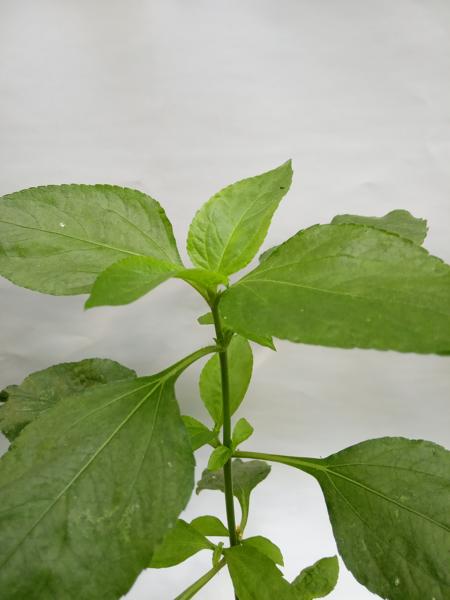
Weed species: Synedrella nodiflora